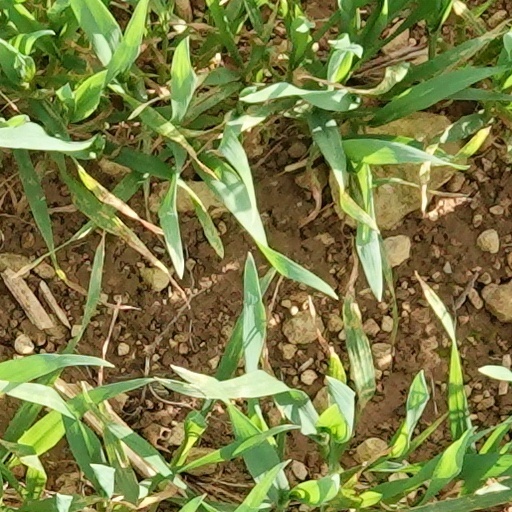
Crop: wheat